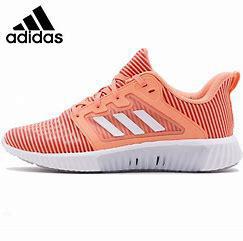
Brand: adidas
Model: Climacool Vent